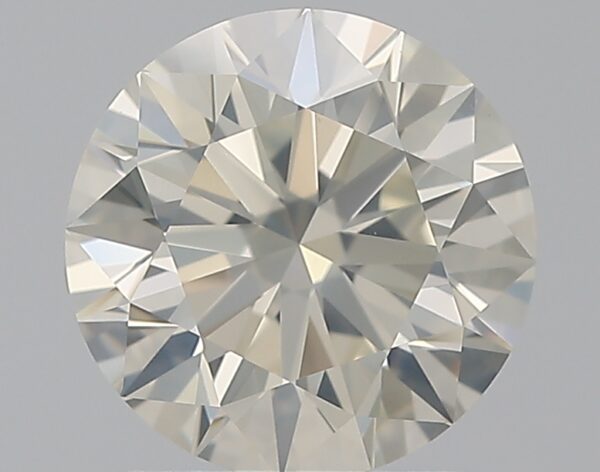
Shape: round
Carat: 1.51
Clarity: SI2
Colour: K
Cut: EX
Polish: EX
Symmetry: EX
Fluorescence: F
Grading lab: GIA
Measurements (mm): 7.31 x 7.33 x 4.56